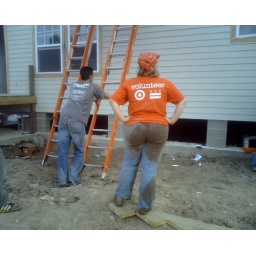
Installing insulation under the house is dirty work.